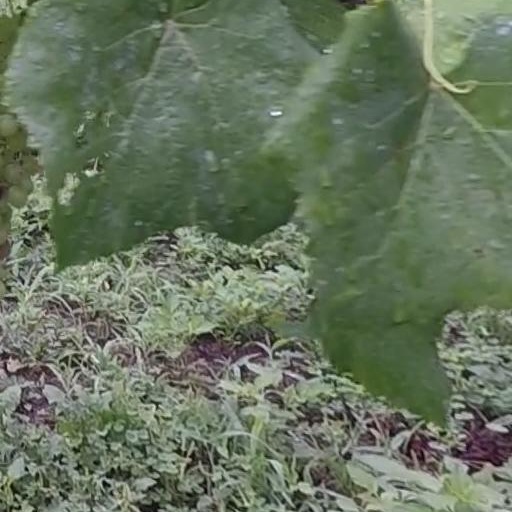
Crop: grape